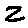
Label: 2